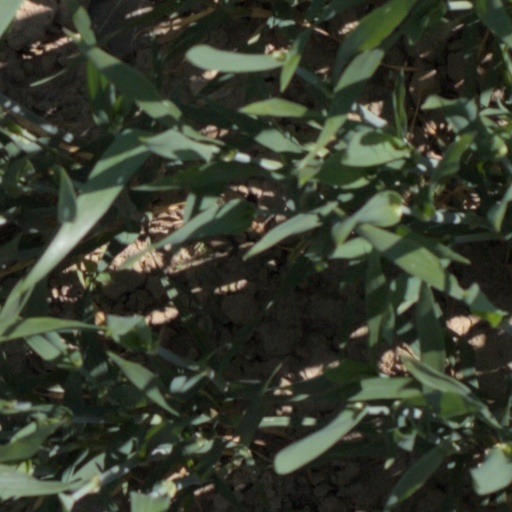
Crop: wheat